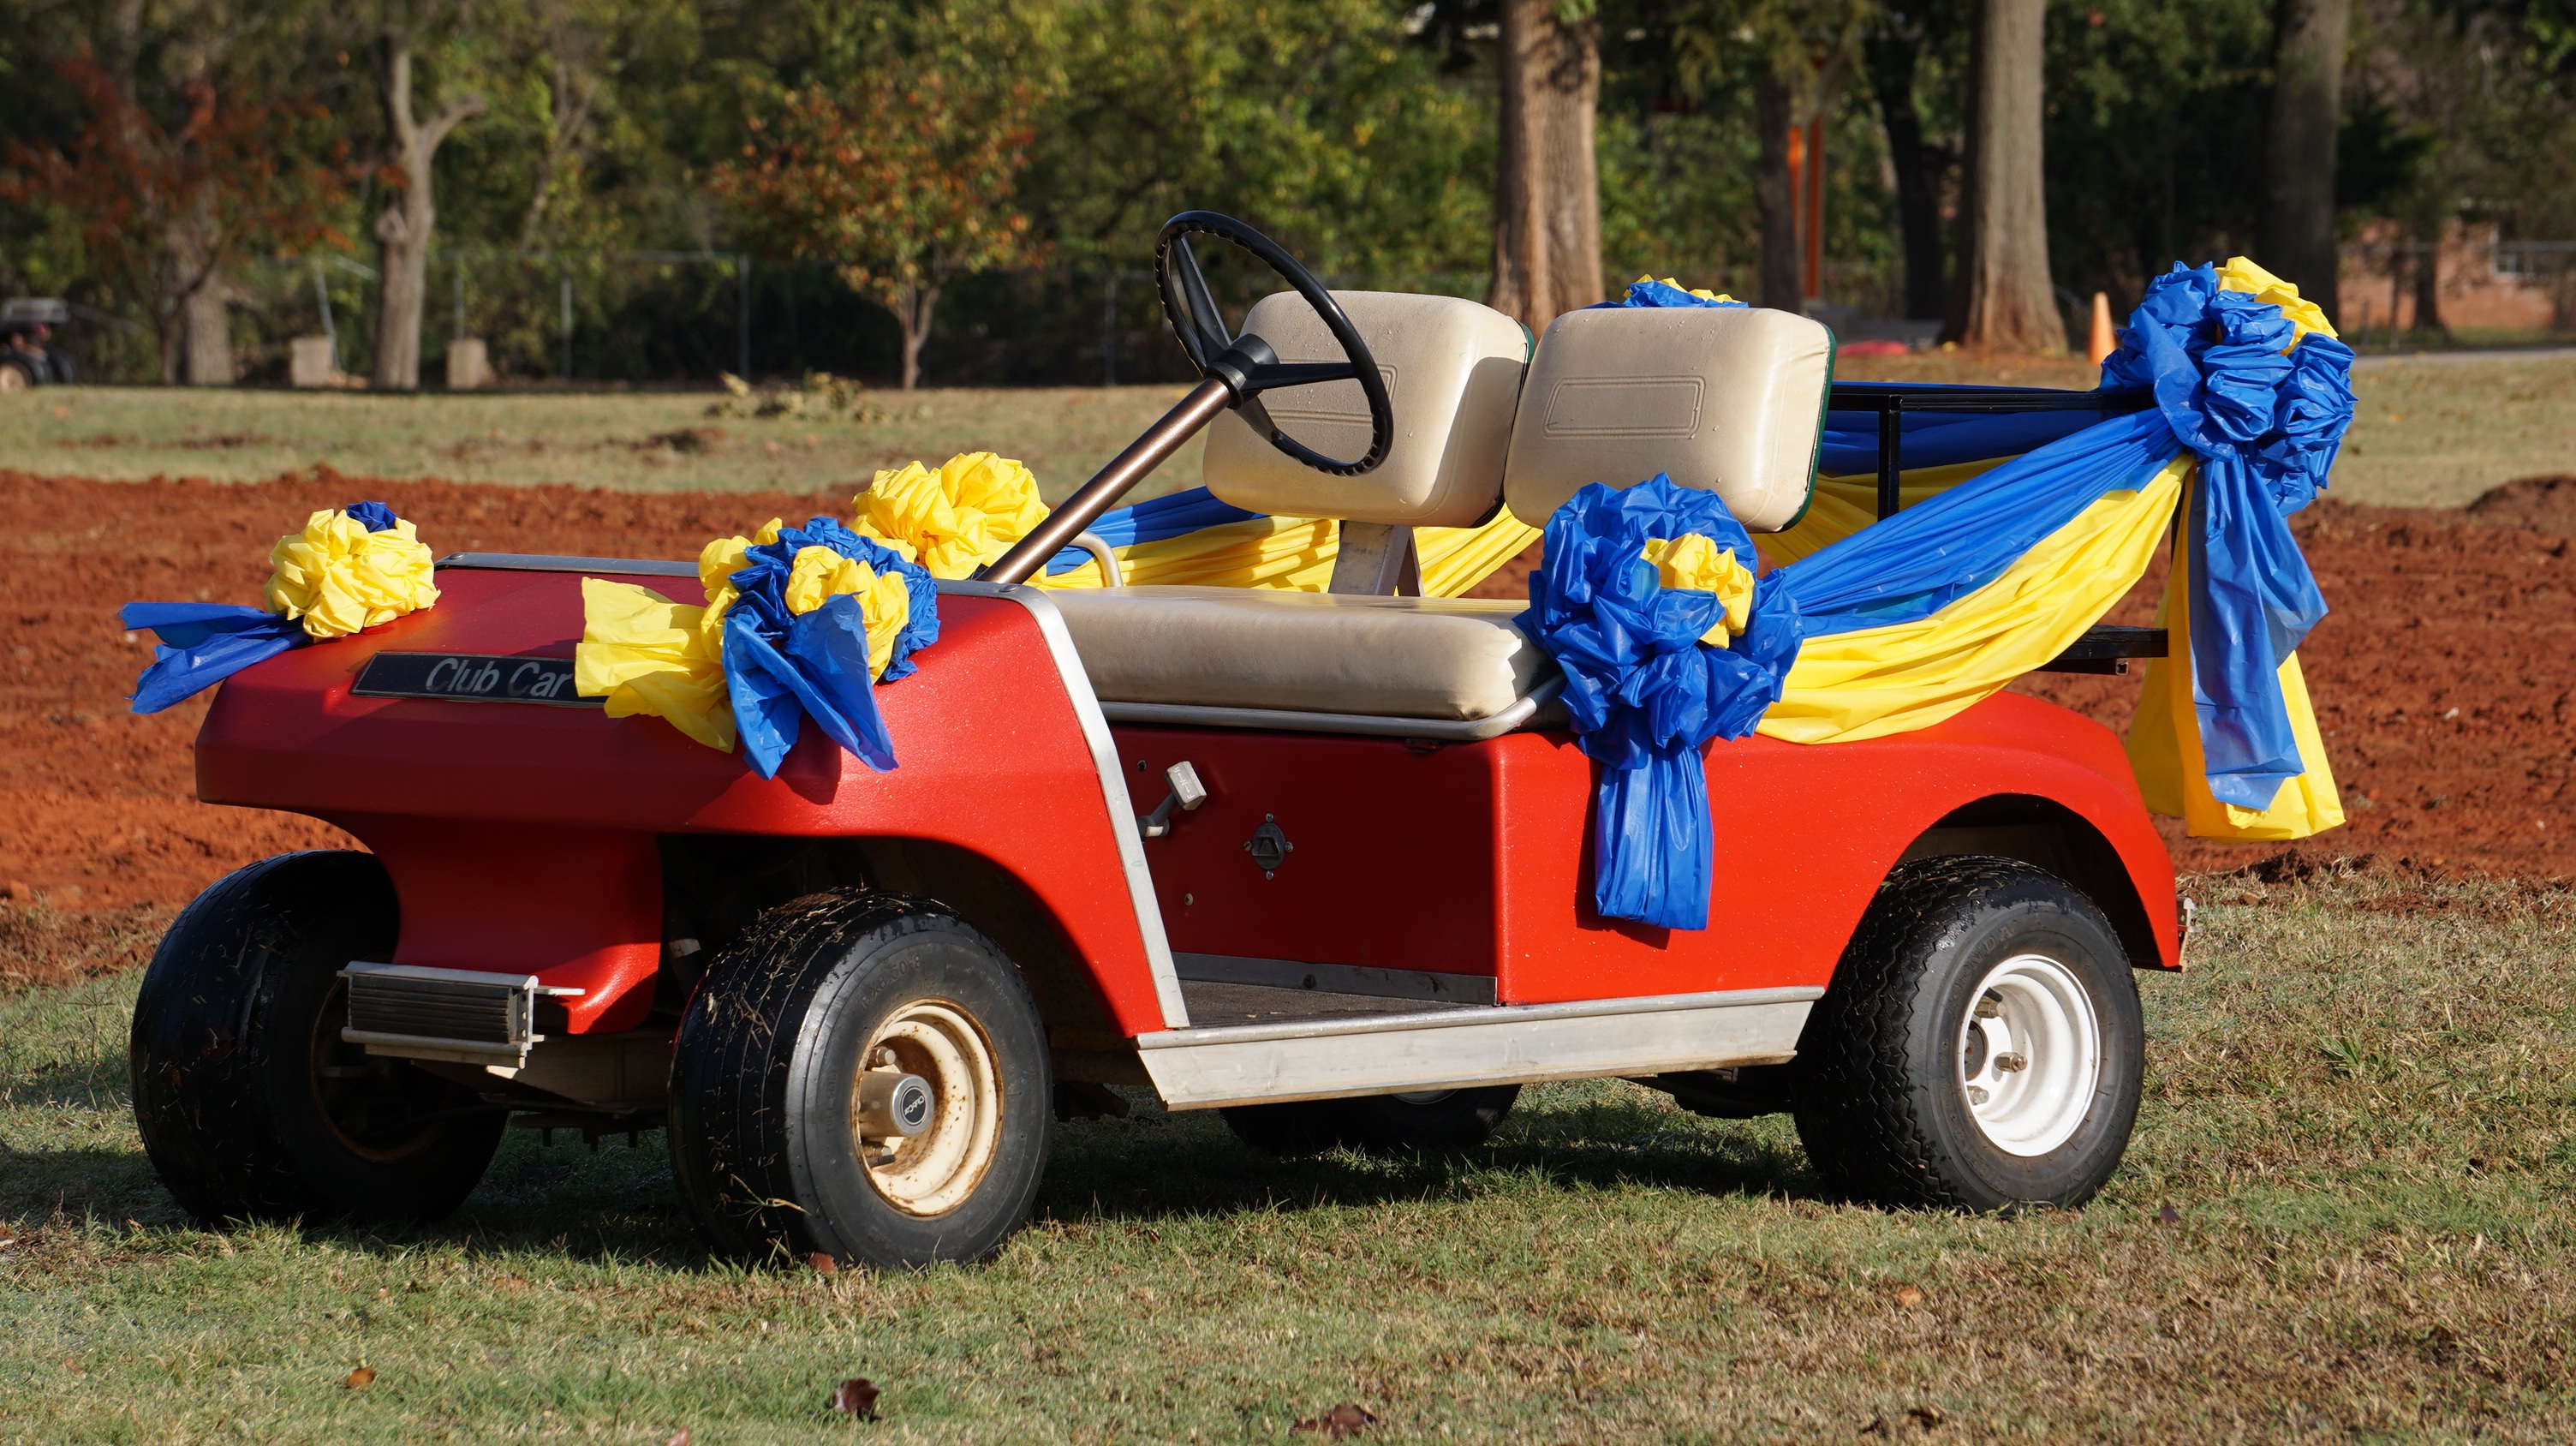
car, vehicle, toy, jewelry, golf course, decorate, wedding car, the lawn, golf car, in addition to the house, automobile make, off roading